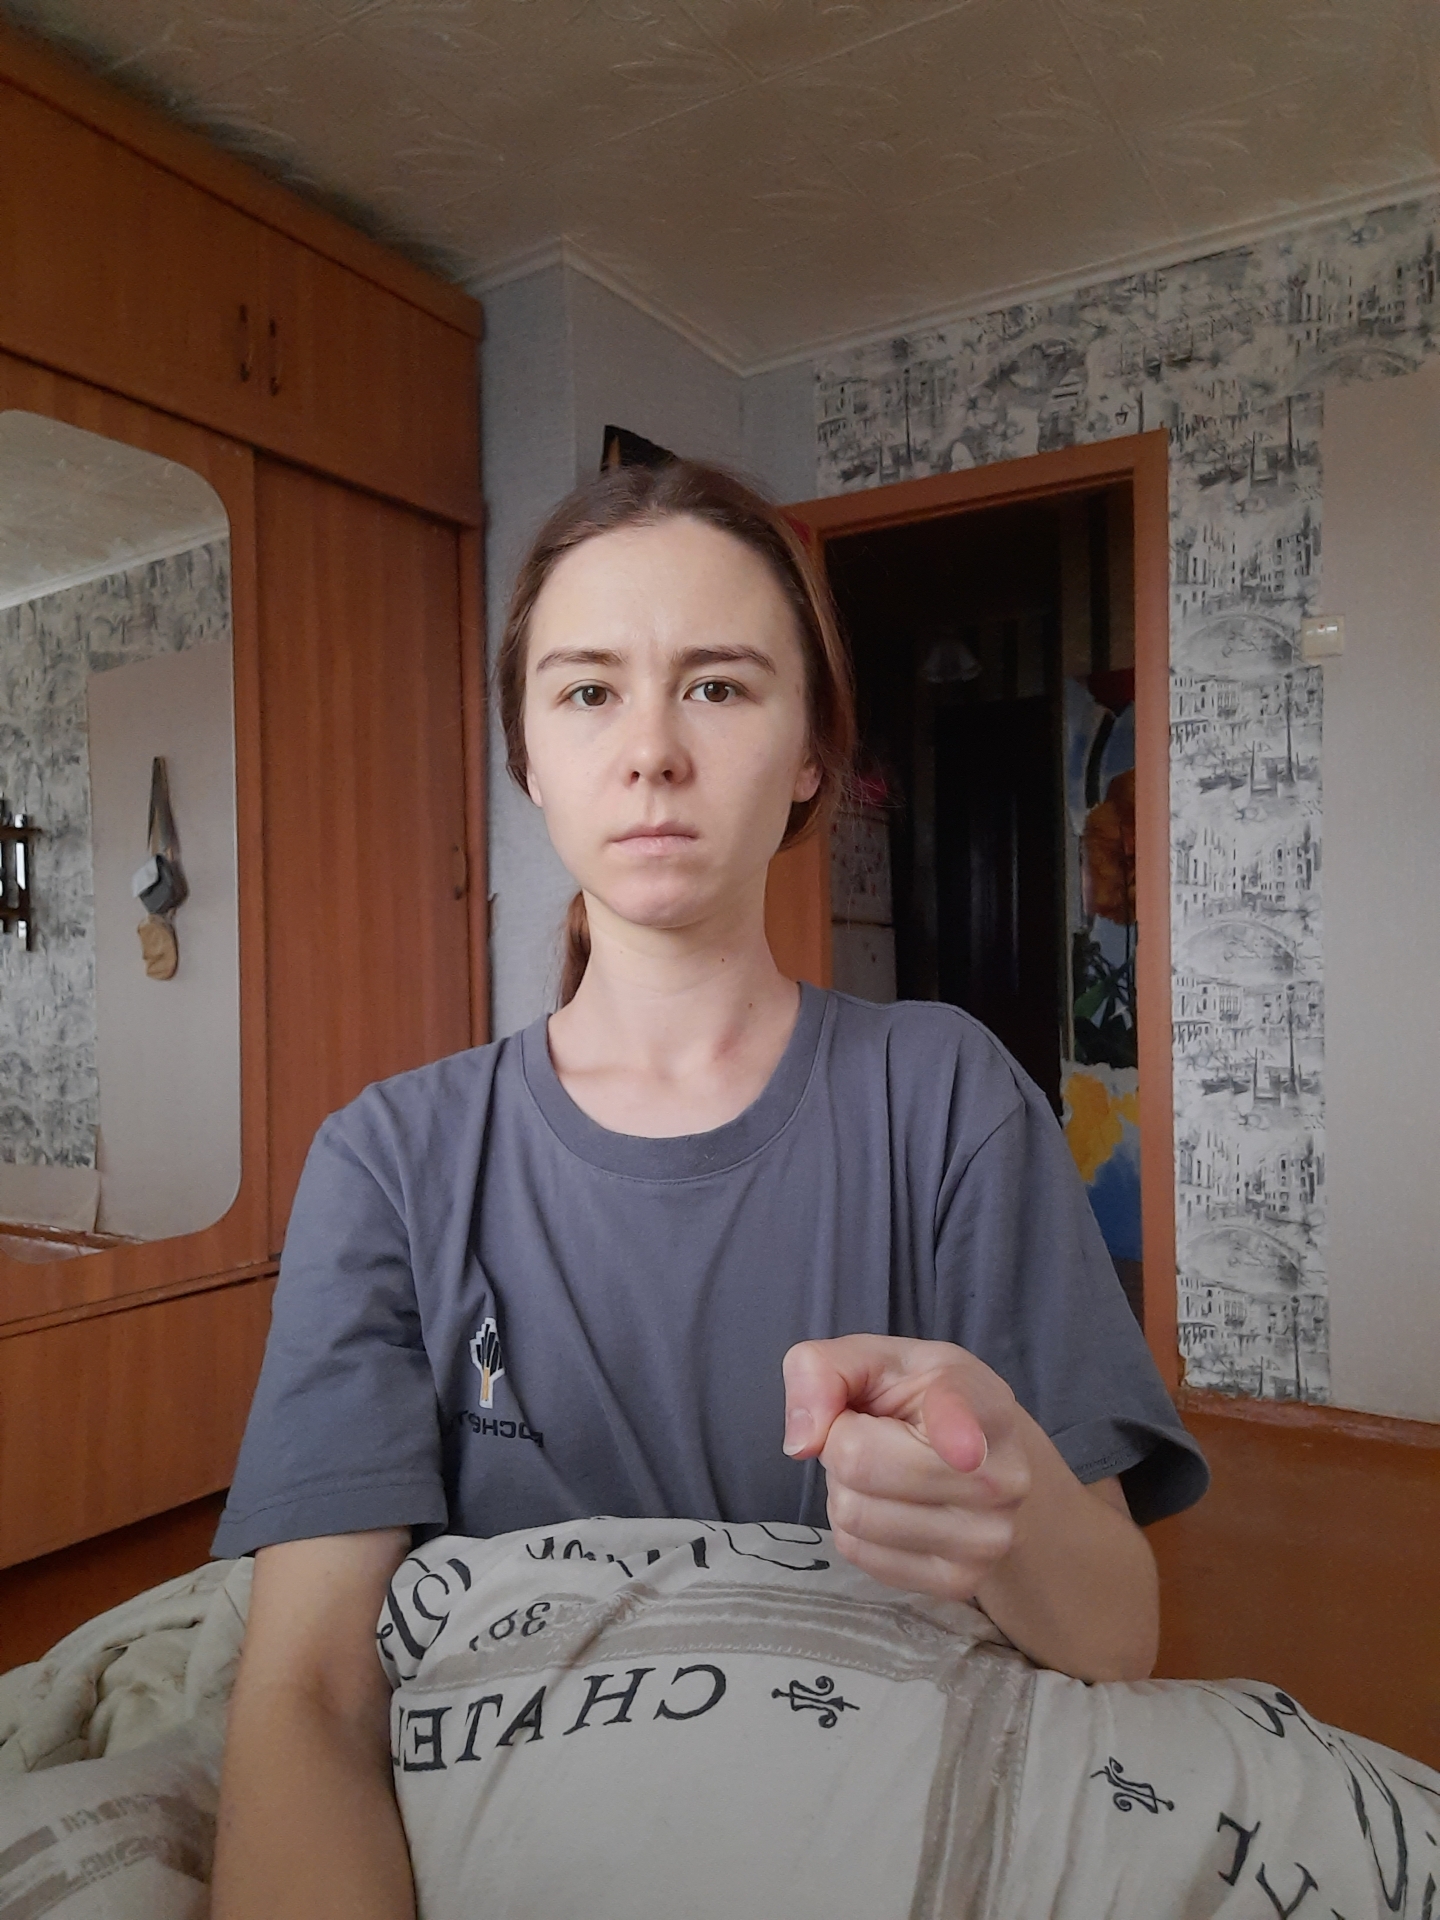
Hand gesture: point